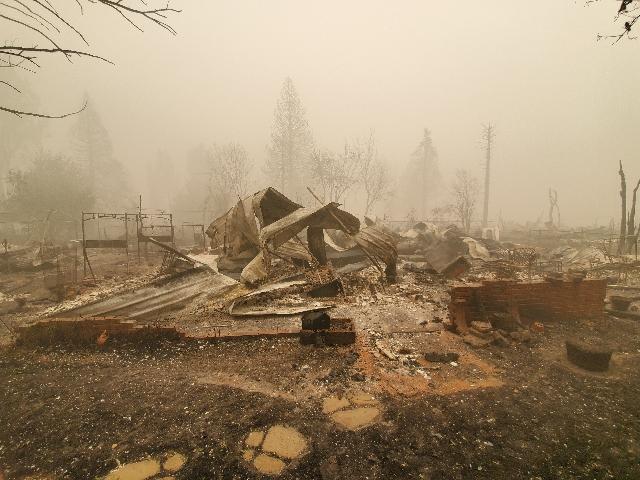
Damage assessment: destroyed